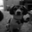
Label: dog